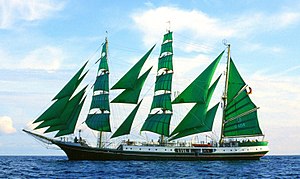
Alexander von Humboldt (skib)
Alexander von Humboldt for fulde sejl
"Alexander von Humboldt blev bygget i 1906 på det tyske værft AG Weser i Bremen. Skibet løb af stabelen den 10. september 1906 som det første af fire søsterskibe. Skibet var oprindeligt et fyrskib og navnet var Reserve Sonderburg. Hun sejlede over hele Nordsøen og Østersøen indtil 1986, hvor en ombygning forvandlede skibet til en tremastet bark på det tyske værft Motorwerke Bremerhaven. Ved samme lejlighed fik skibet den karakteristiske grønne farve på skrog og sejl. I 1988 indgik skibet under dets nuværende navn Alexander von Humboldt i den tyske skoleskibsflåde under ""Deutsche Stiftung Sail Training"". Lanternen fra fyrskibet kan stadig ses på søfartsmuseet i Kiel.